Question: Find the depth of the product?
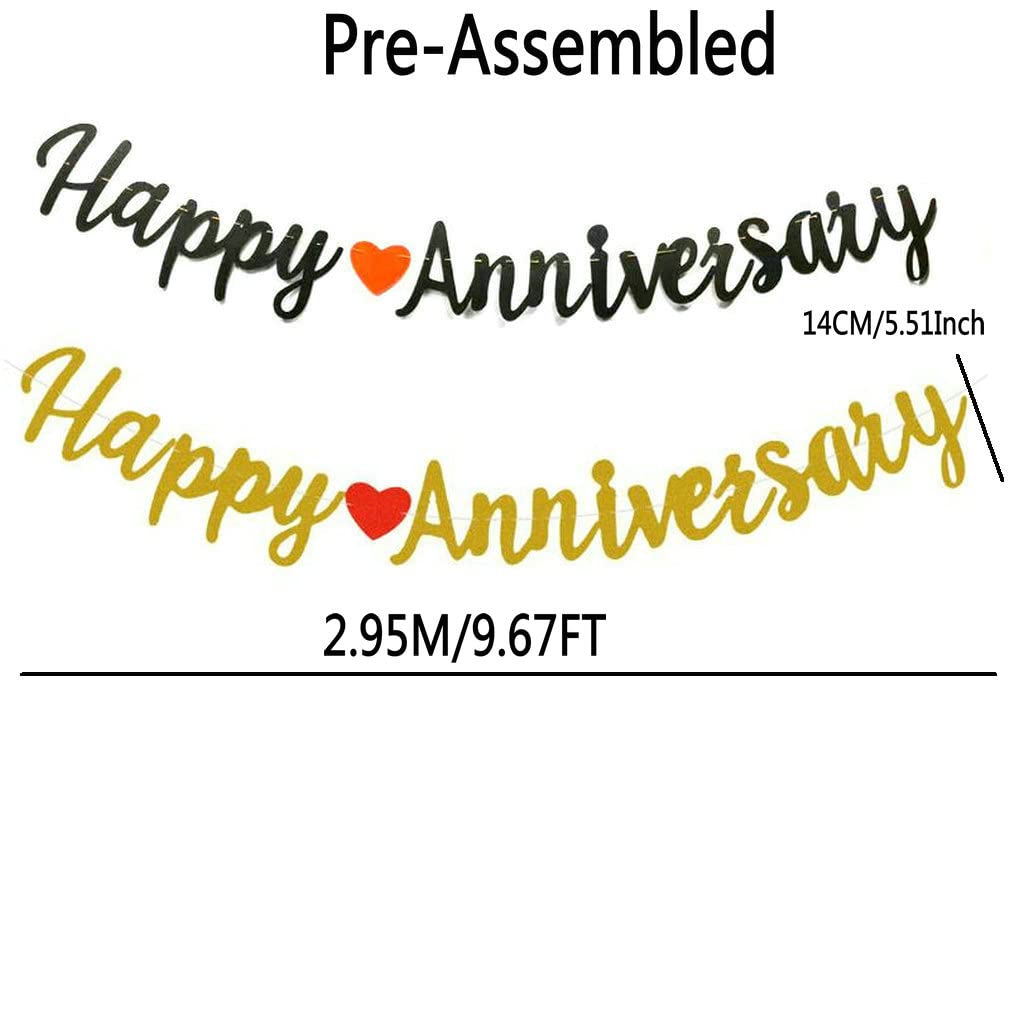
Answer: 2.95 metre